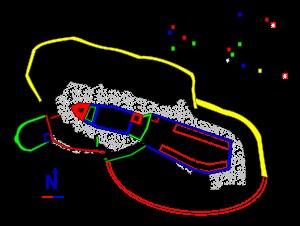
Le Bernstein est un château construit sur une crête granitique qui domine la commune de Dambach-la-Ville, dans le Bas-Rhin. Il est situé à 562 m d'altitude.